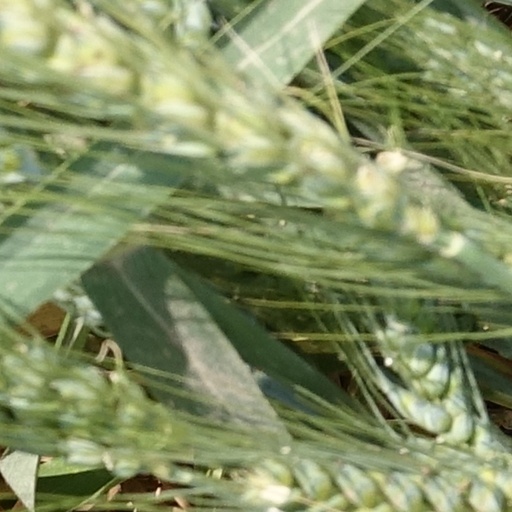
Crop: wheat